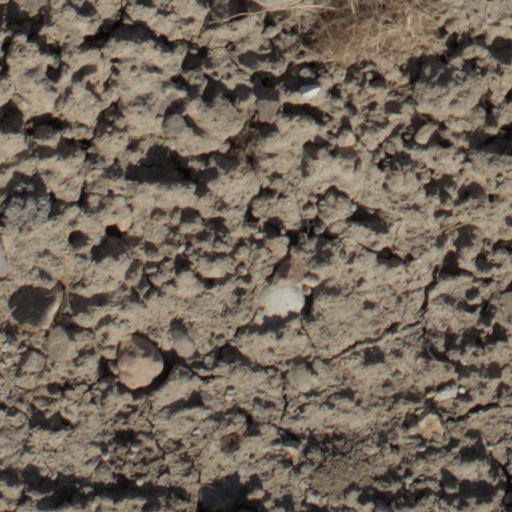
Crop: wheat